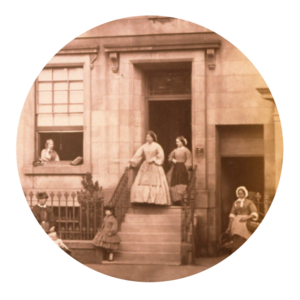
John Adamson, né le 12 décembre 1809 et mort le 11 août 1870, est un médecin écossais, photographe pionnier, physicien, conférencier et conservateur de musée. Il était une figure très respectée à St Andrews, et a été responsable de la production du premier portrait de calotype en Écosse en 1841. Il a enseigné le procédé à son frère, le photographe pionnier Robert Adamson. Il a été conservateur du Literary and Philosophical Society Museum à St. Andrews de 1838 jusqu'à sa mort.